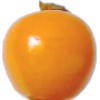
Label: physalis